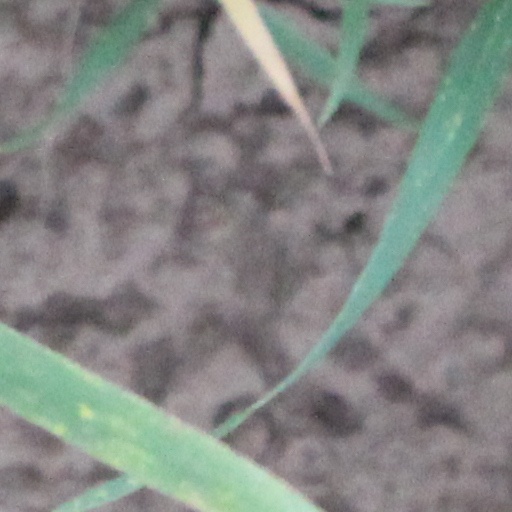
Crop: wheat